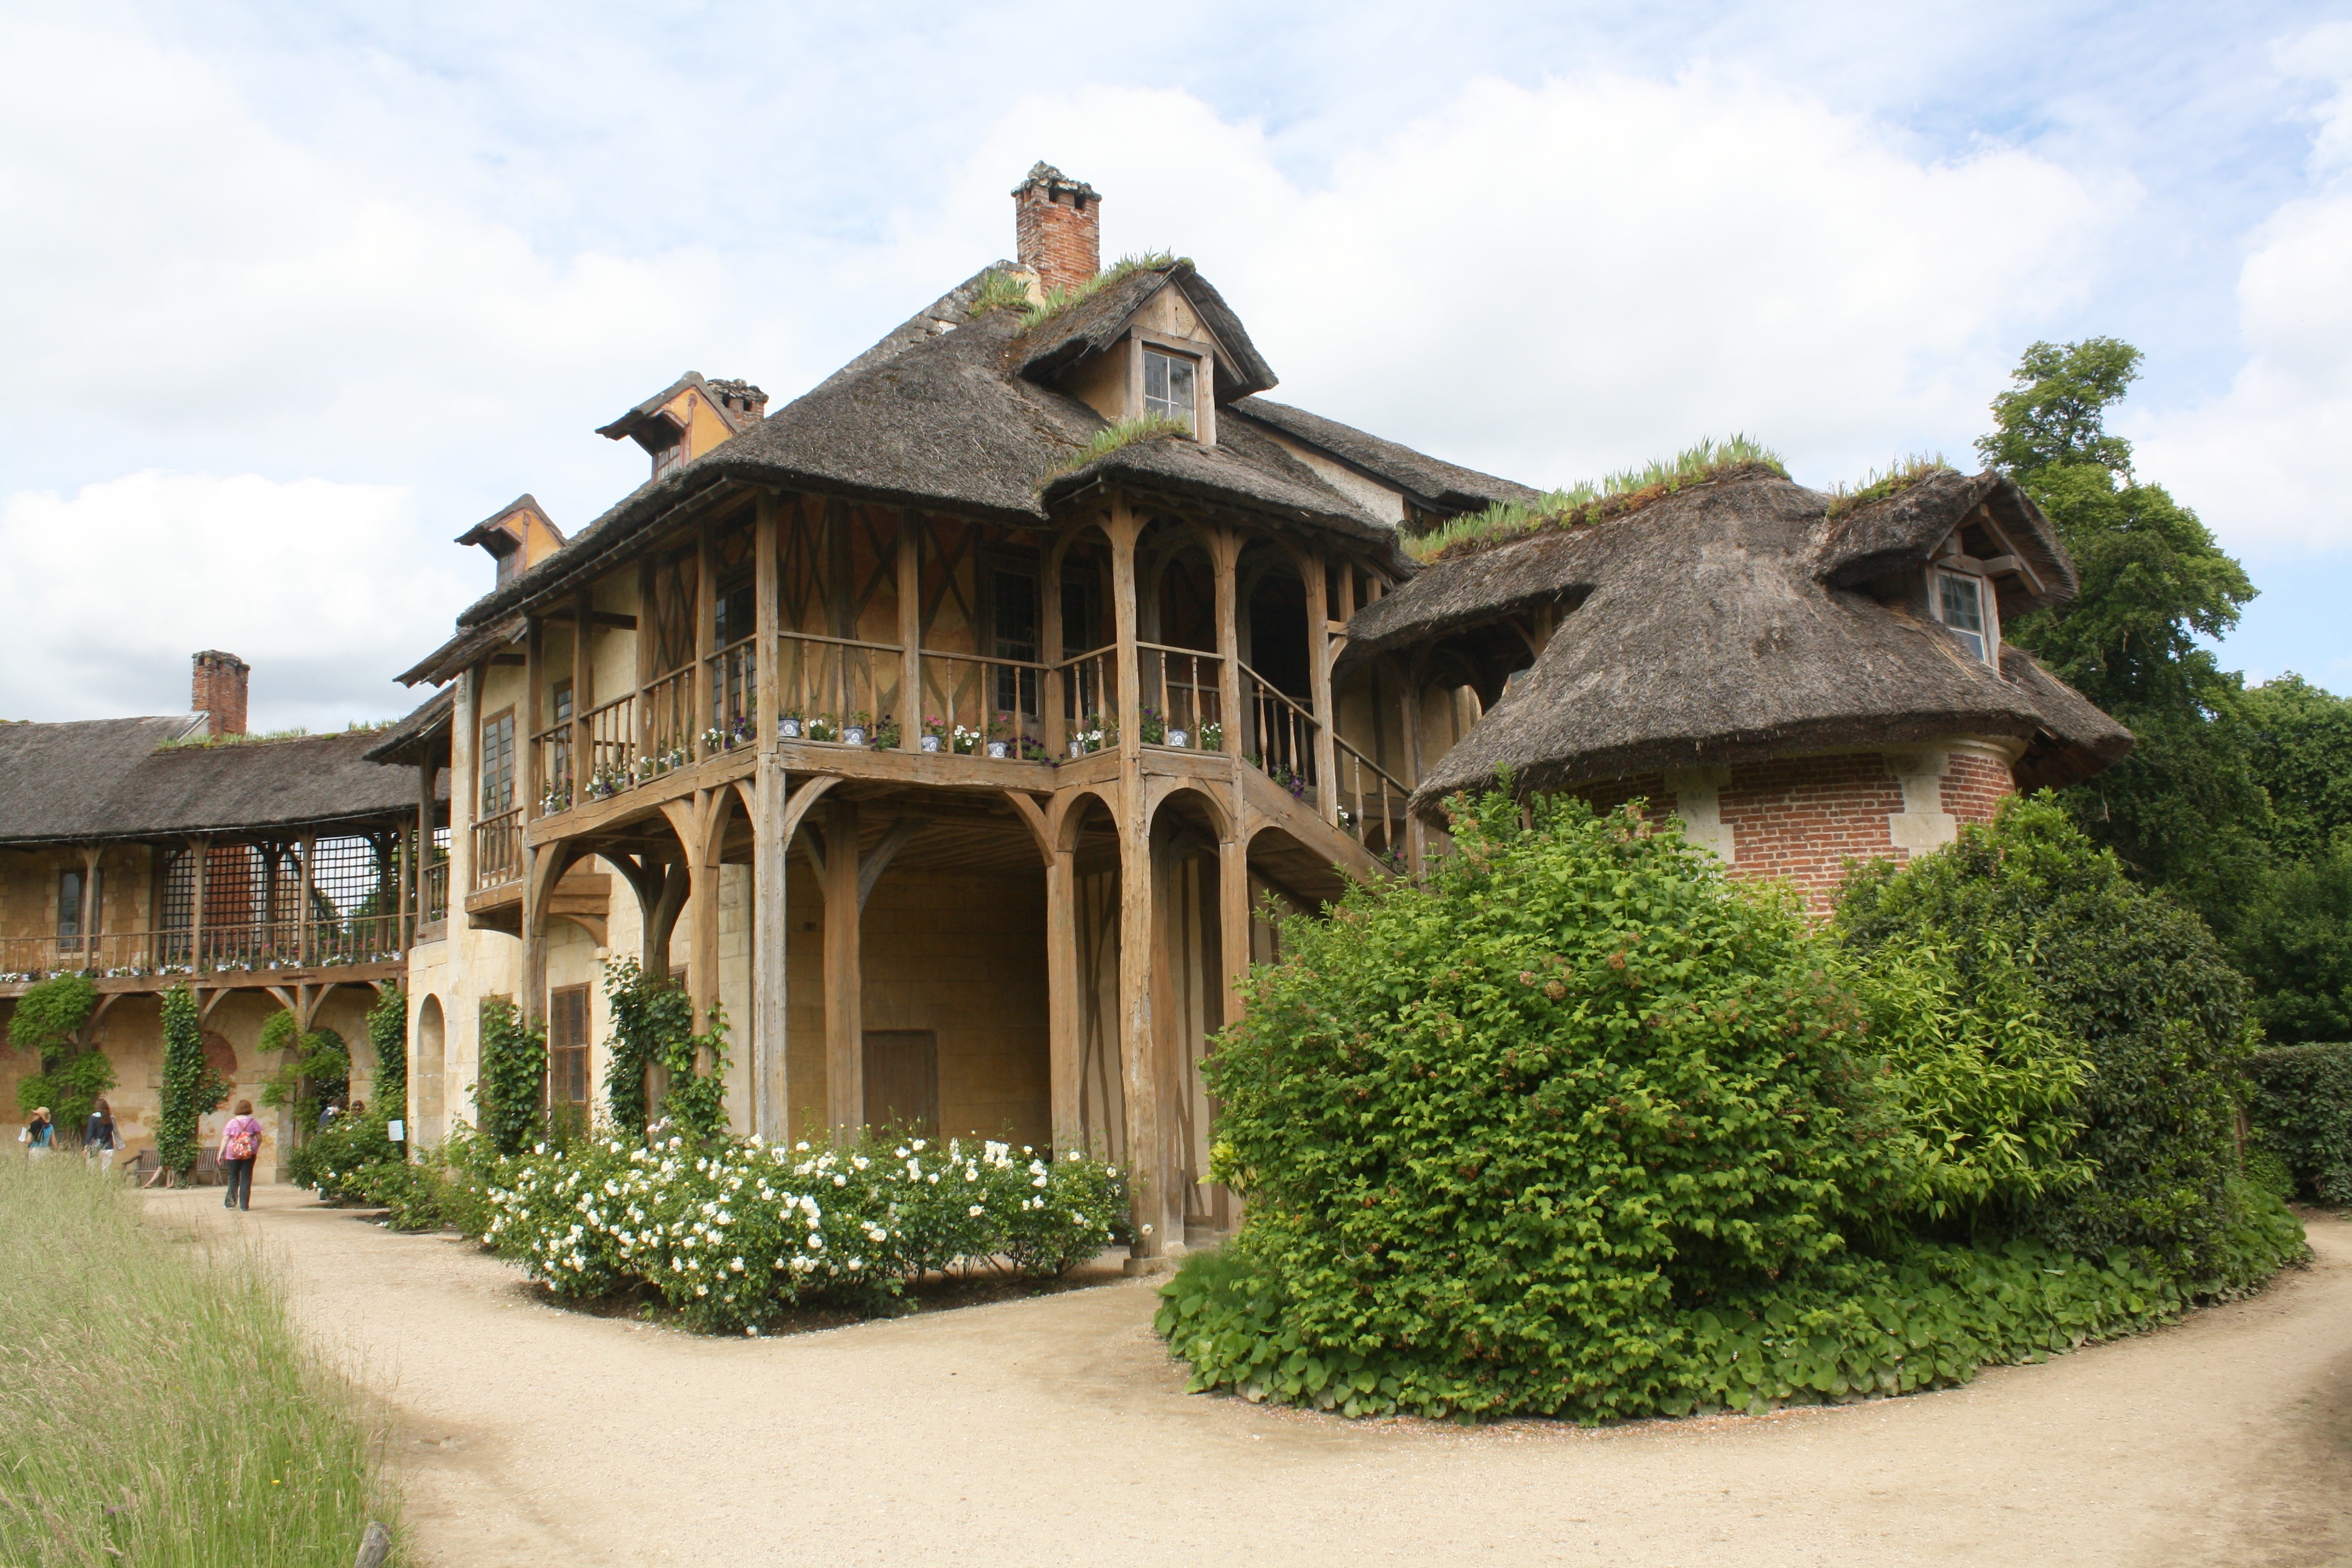
villa, mansion, house, building, paris, home, france, property, estate, versailles, hacienda